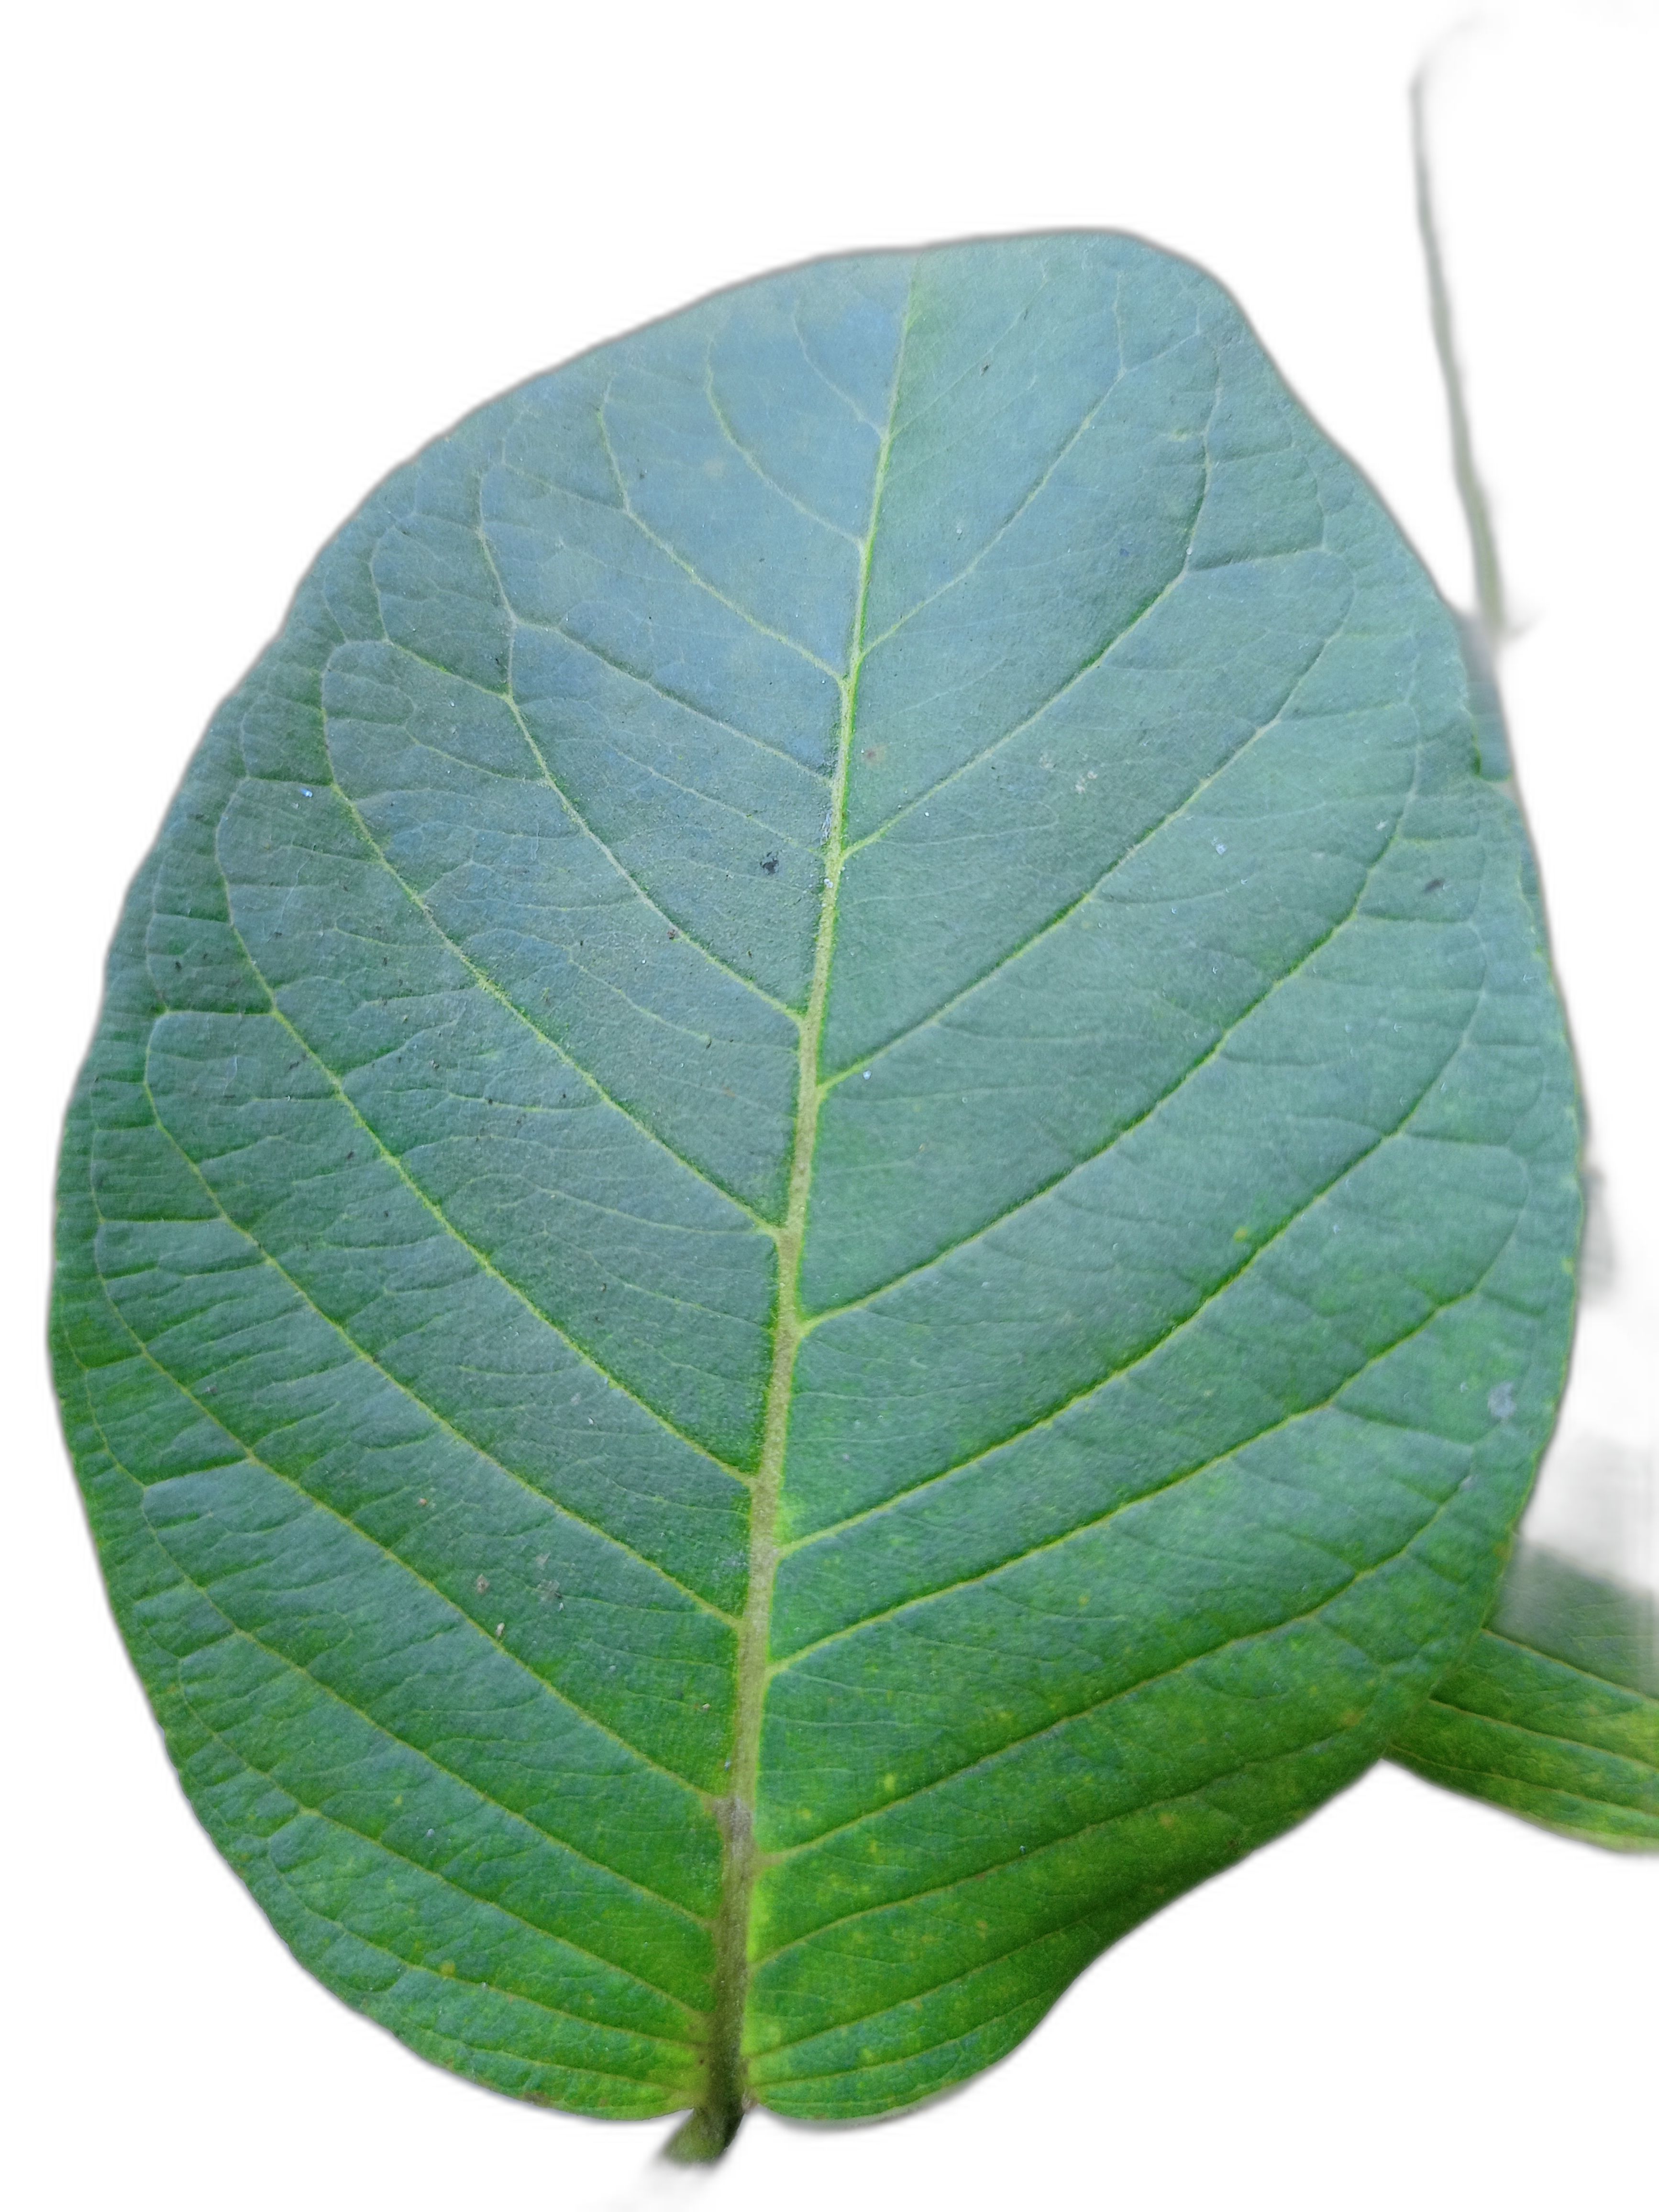
Plant part: leaf
Disease: Healthy